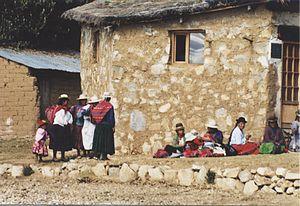
Isla Del Sol est une île bolivienne située sur le lac Titicaca. Elle a une longueur de 9,6 km pour 4,6 km de large et une superficie de 14,3 km². C'est la plus grande île du lac. Son nom originel était Isla Titikaka, et c'est elle qui a donné son nom au grand lac. L'île fait partie du département de La Paz et de la province de Manco Kapac.